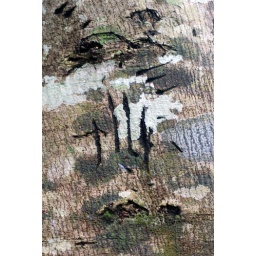
Asiatic black bear scratch marks in Khao Yai